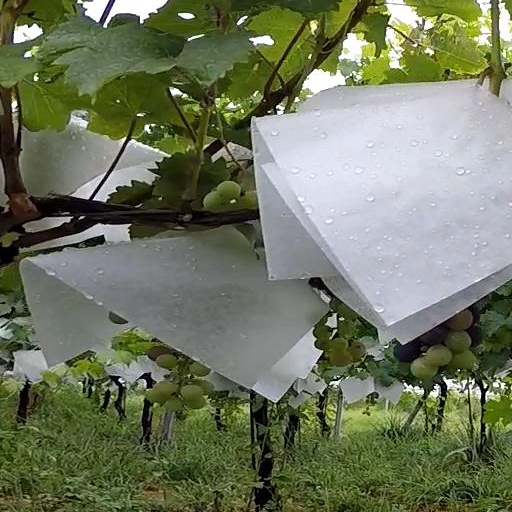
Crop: grape